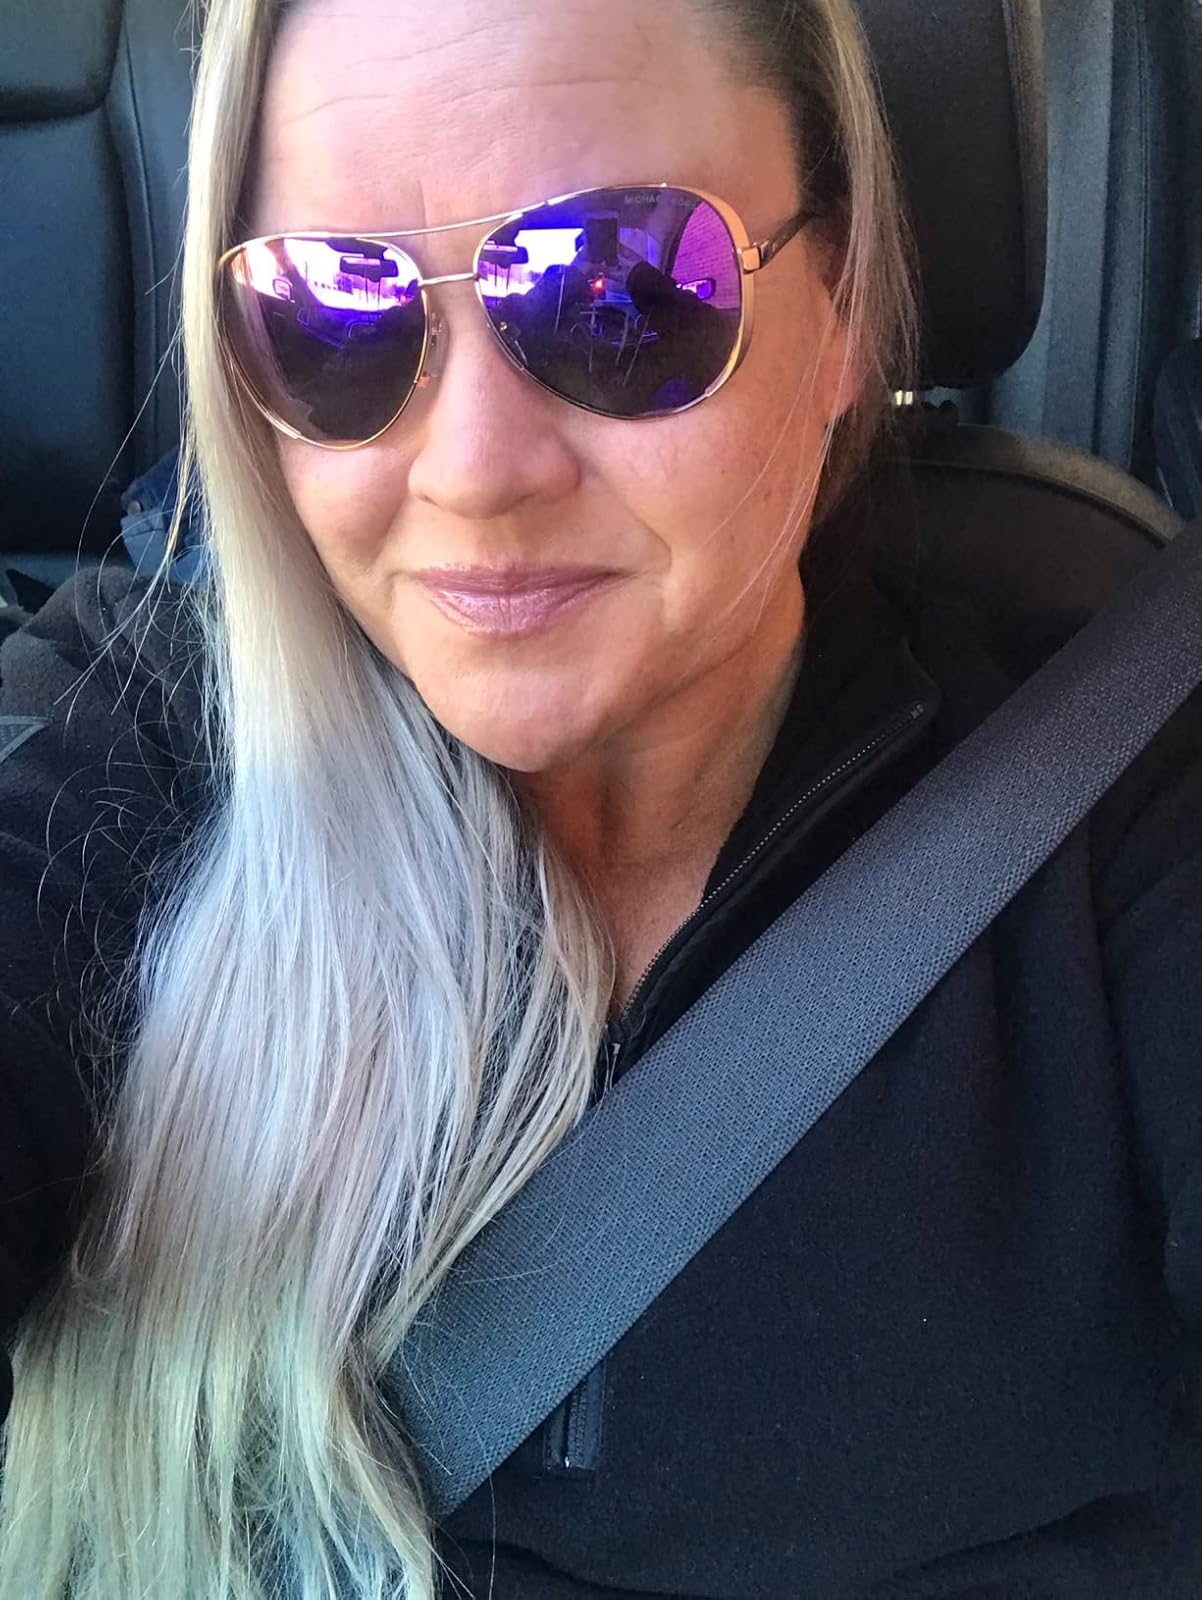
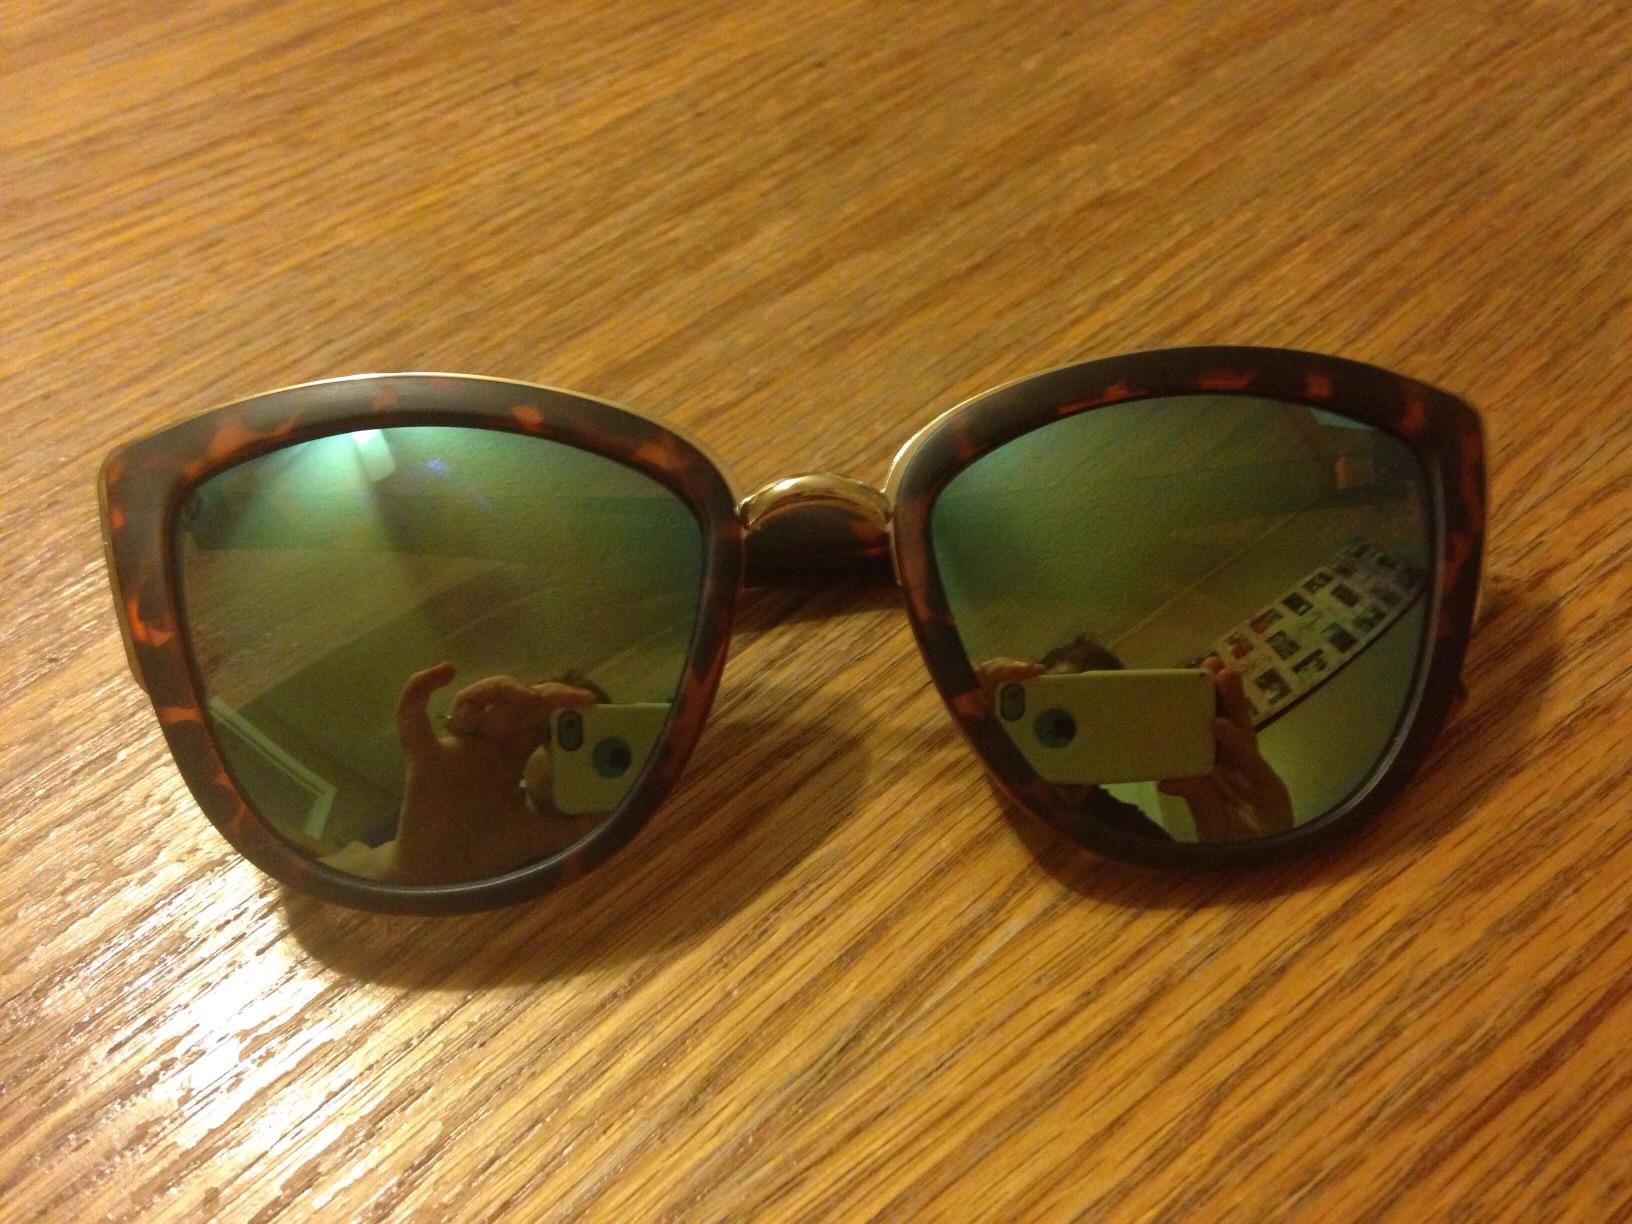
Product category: accessories_sunglasses
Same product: no